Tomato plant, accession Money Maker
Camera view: vertical (180 deg); turntable rotation: 60 degrees
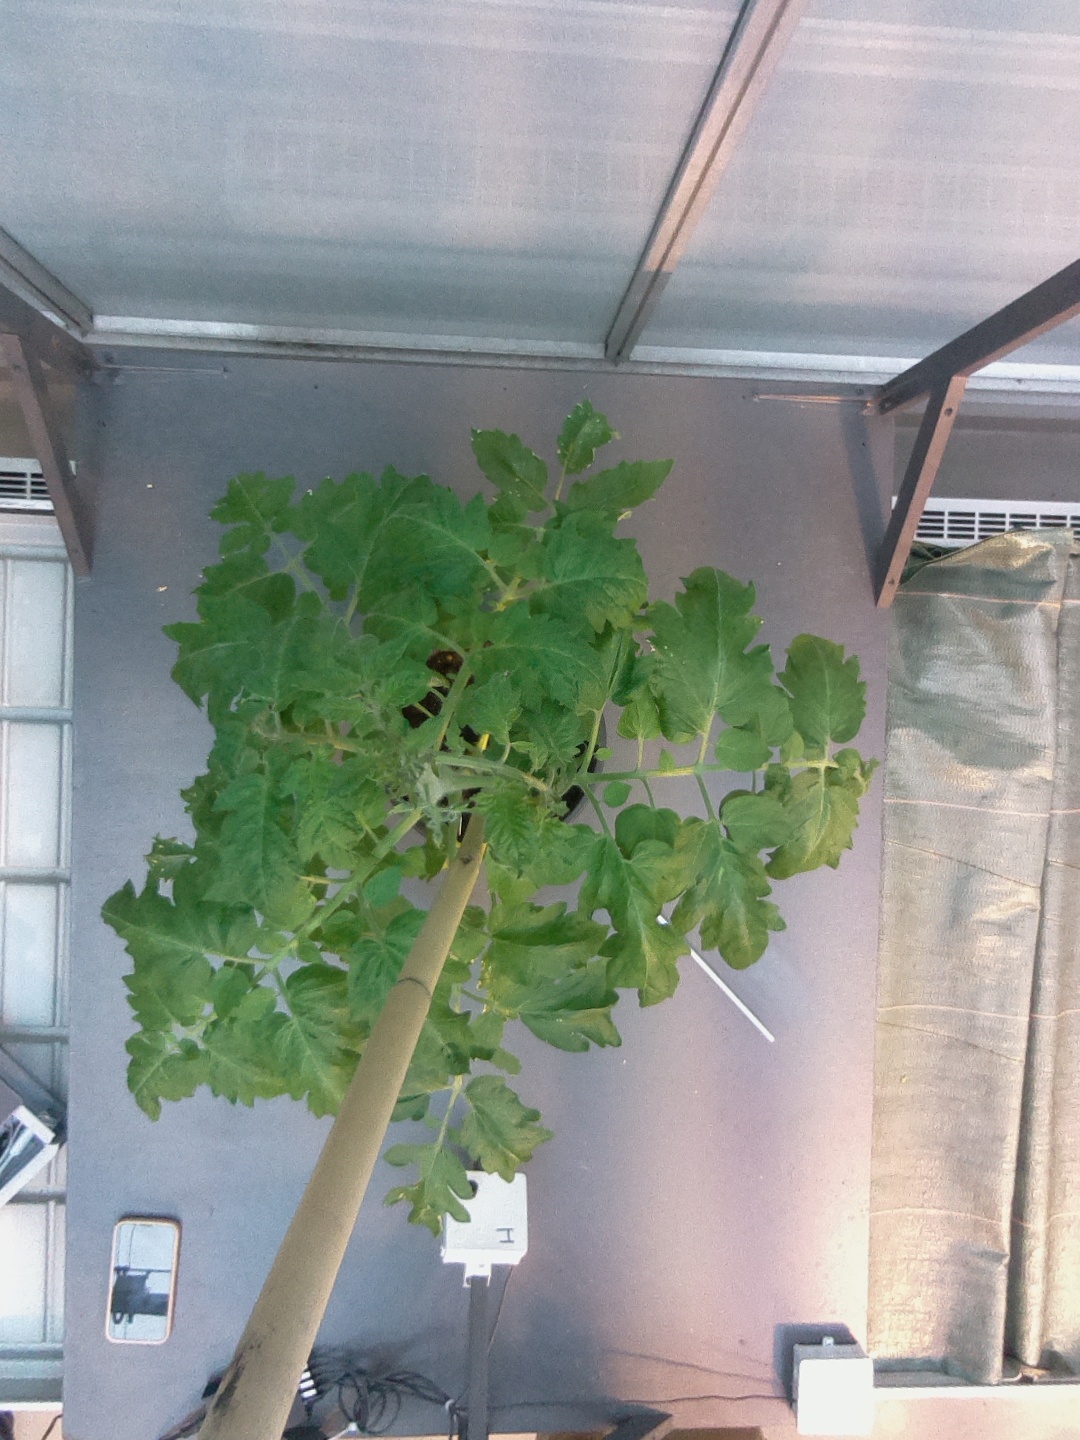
BBCH growth stage 55: 5 inflorescences visible